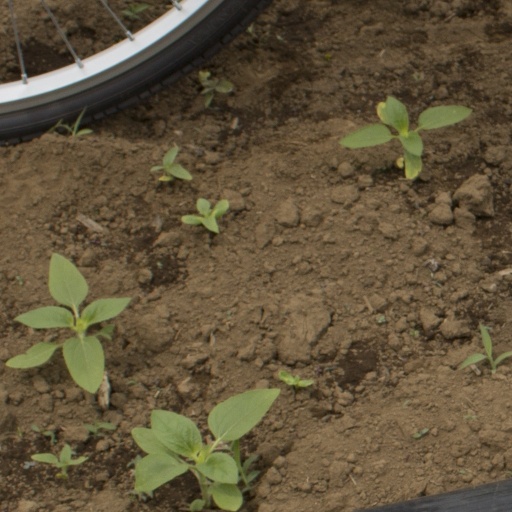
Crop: Jerusalem artichoke